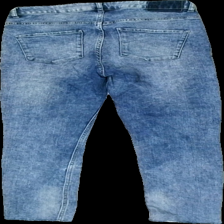
View: back
Type: Jeans
Category: Ladies
Brand: Lindex
Colors: Blue
Material: 100% cotton
Cut: Tight
Size: 40
Season: All
Trend: Denim
Price range: 50-100
Recommended usage: Reuse
Description: blå jeans med hål